Organization of the Luftwaffe (1933–1945)

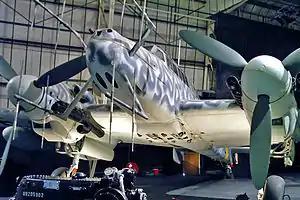
A museum-preserved Bf 110G night fighter with its accurate light base-colour nocturnal camouflage, also bearing "wave-mirror" irregular gray lines

One of the unique characteristics of the Luftwaffe (as opposed to independent air forces of other nations), was the possession of an organic paratrooper force; the "Fallschirmjäger". These were established in 1938. They saw action in their proper role during 1940–1941, most notably in the capture of the Belgian Army fortress at Eben–Emael and the Battle of the Netherlands in May 1940. They also took part in the invasion of Crete in May 1941. More than 4,000 "Fallschirmjäger" were killed during the Crete operation. Consequently, these forces were only used for smaller-scale operations, such as the successful rescue of Benito Mussolini, the then-deposed dictator of Italy, in 1943. Fallschirmjäger formations were used as standard infantry in all theatres of the war.